The Big Kahuna (film)

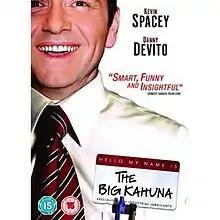
Theatrical release poster

The Big Kahuna is a 1999 American business comedy-drama film directed by John Swanbeck, and produced by Kevin Spacey, who also starred in the lead role. The film is adapted from the 1992 play "Hospitality Suite", written by Roger Rueff, who also wrote the screenplay. John Swanbeck makes few attempts to lessen this film's resemblance to a stage performance: the majority of the film takes place in a single hotel room, and nearly every single line of dialogue is spoken by one of the three actors. The famous 1997 essay "Wear Sunscreen" is featured at the end of the film.